Bastille (Grenoble)

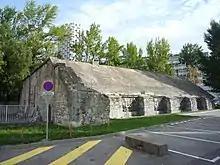
Vauban Powder Magazine in Grenoble

A century after the construction of the Bastille, the military architect Vauban, during his first inspection of the fortifications of the Alps in September 1692, alerted the king, Louis XIV, to the weaknesses of the defences of Grenoble. In his report, he described them as "weak, unfinished, poorly maintained, especially those of the Bastille", which he said were "badly cut, or rather a closed bauble, but without rhyme or reason, occupied by a vintner who is the governor, or at least who has the keys, with twelve cows, eight goats, a mare and a donkey for the whole garrison!".